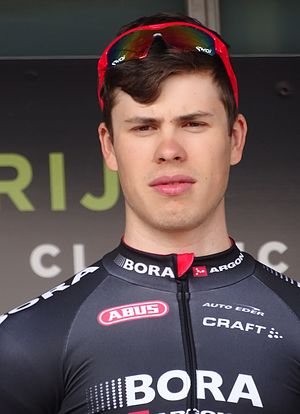
Næstved / Kultur / Sport / Begivenheder
Cykelrytteren Phil Bauhaus vandt 5. etape af PostNord Danmark Rundt 2016 som gik igennem Næstved.
Næstved er en gammel dansk købstad, der ligger på Sydsjælland nær Susåens udløb. Med sine 43.803 indbyggere er det landets 15. største by og Sjællands femtestørste by. Næstved er hovedby i Næstved Kommune som har 82.883 indbyggere og tilhører Region Sjælland. Næstved har 63.194 indbyggere inkl. satellitbyerne Fensmark, Fuglebjerg, Gelsted, Glumsø, Herlufmagle, Holme-Olstrup, Mogenstrup og Rønnebæk.